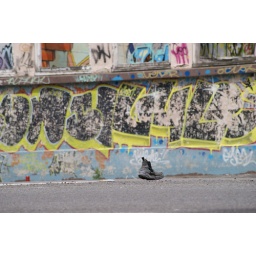
a shoe in the road